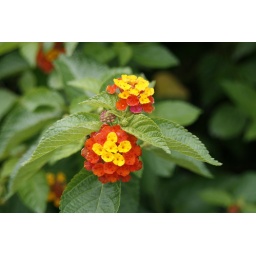
flowers in front of great-grandma's house